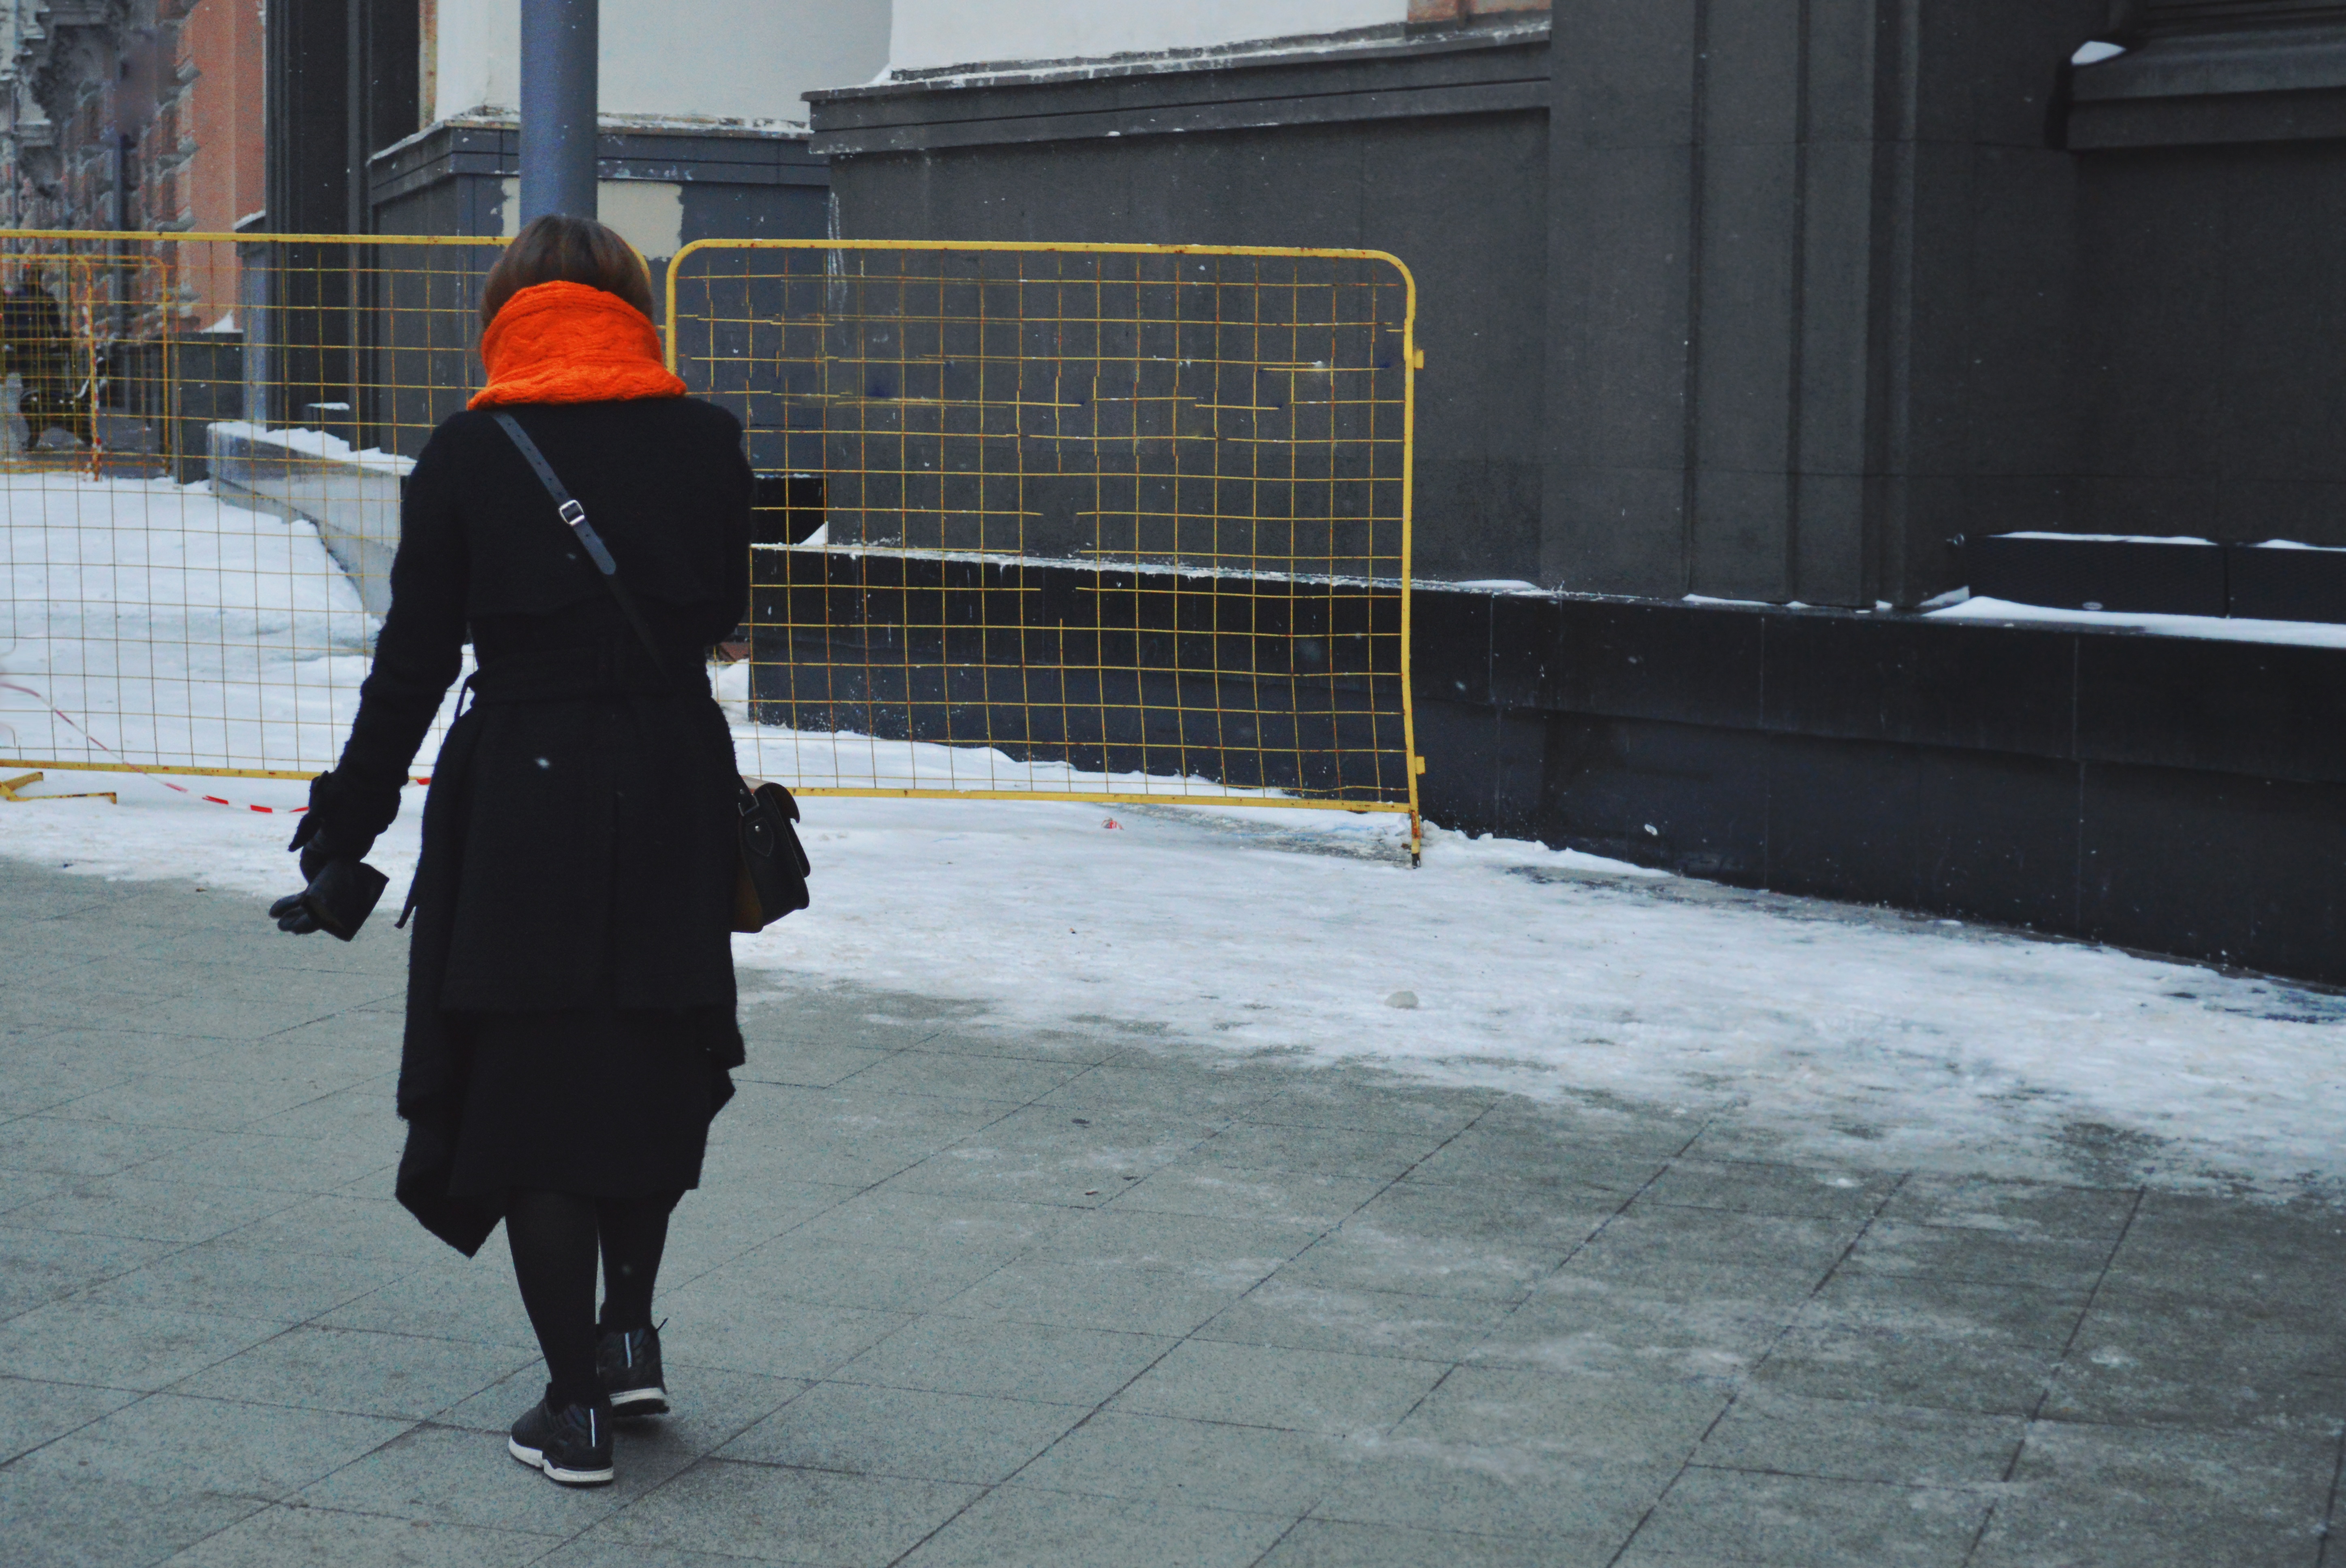
snow, winter, road, street, weather, black, footwear